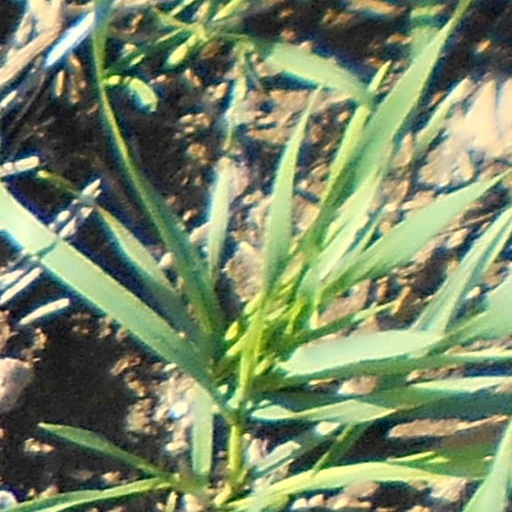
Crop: wheat